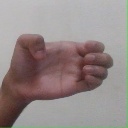
अक्षर: ख